Karura

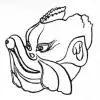
Karura gikau mask (source: "Shuko Jisshu", Todaiji Hachimangu (1895))

The karura (garuda) mask is one of the stock character masks worn by performers of the ancient Japanese courtly dance art of gigaku.